Slocum revolver

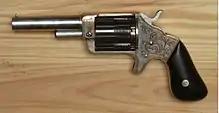
Slocum revolver left side

The Slocum Revolver in cal. 32 rimfire, was an attempt to circumvent the Rollin White patent. This 5-shot pocket revolver was made in 1864 by the "Brooklyn Arms Co", based in Brooklyn, New York. Total quantity is estimated to have been more than 10,000 units.